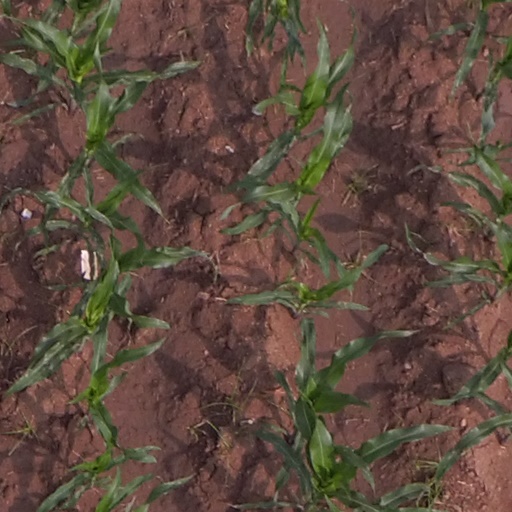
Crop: maize; corn